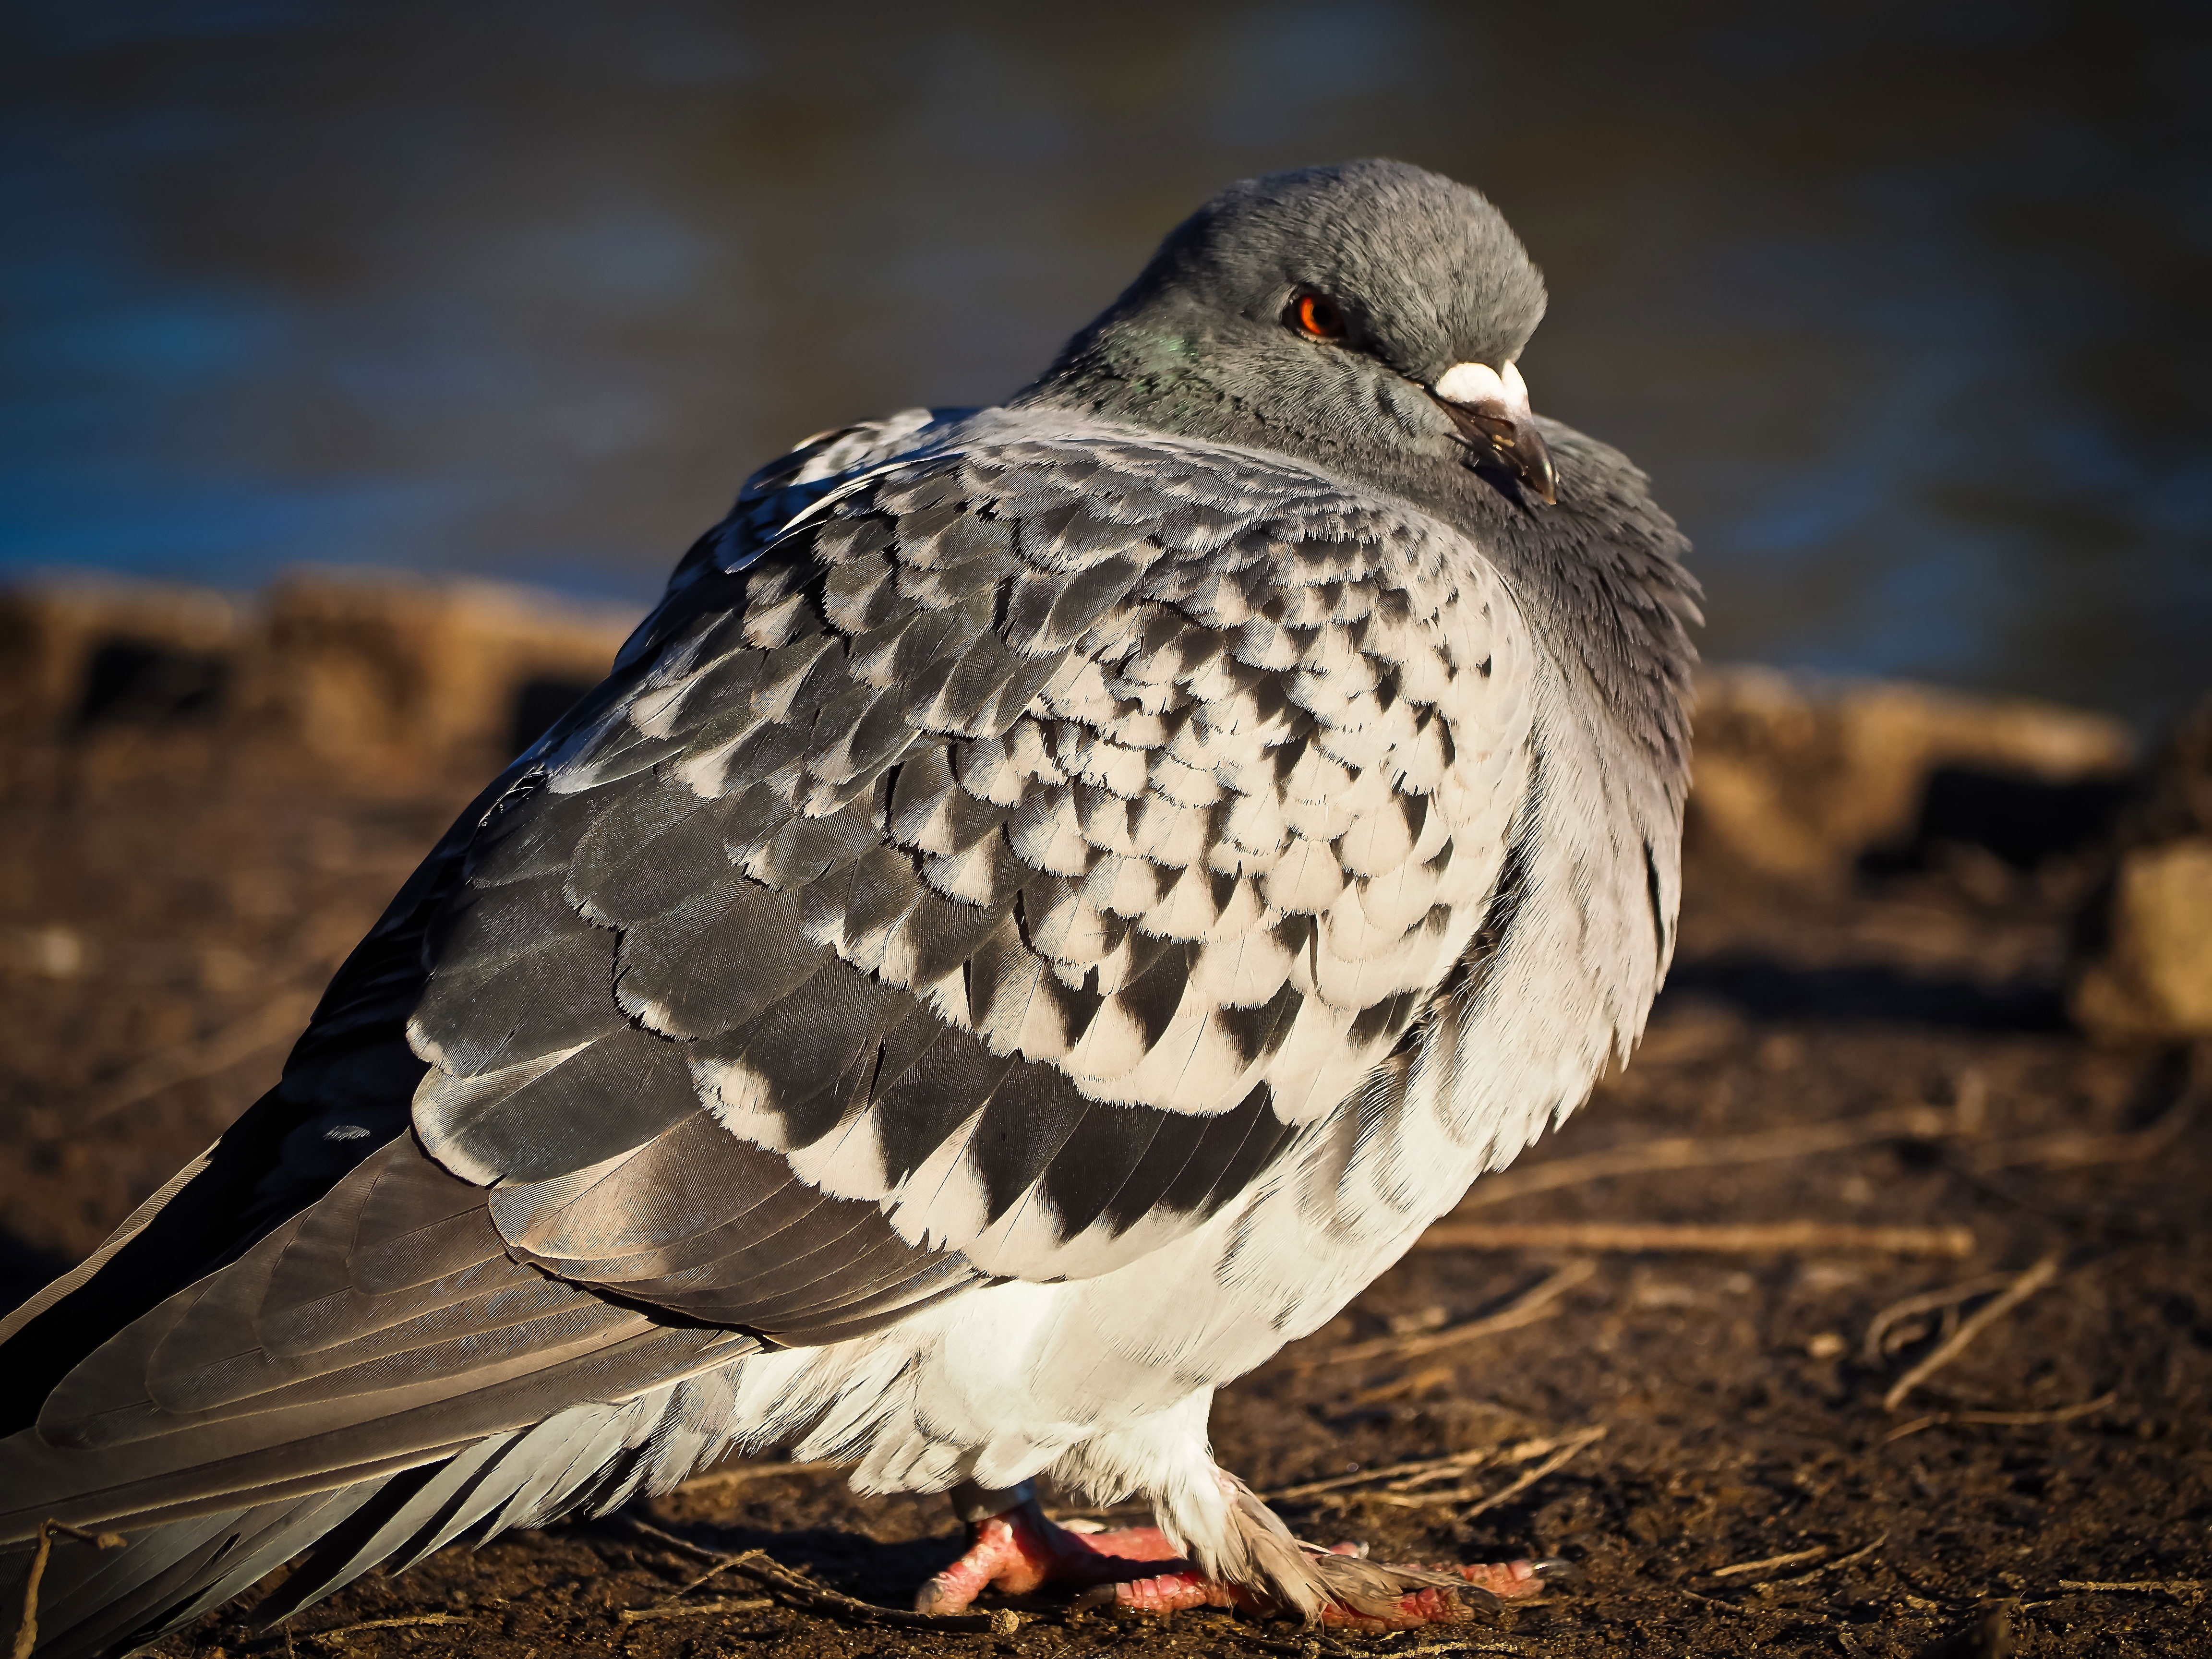
nature, bird, wing, animal, wildlife, beak, close, fauna, plumage, close up, birds, grey, head, dove, vertebrate, bill, falcon, animal world, wildlife photography, pigeons and doves